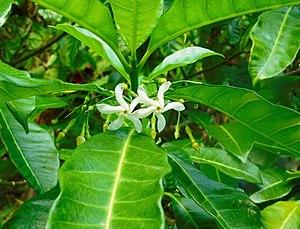
Bois lait